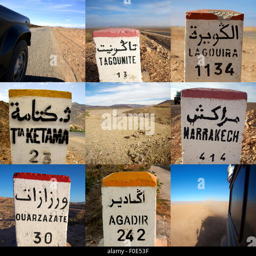
composition of images in a square format including close - up of road signs